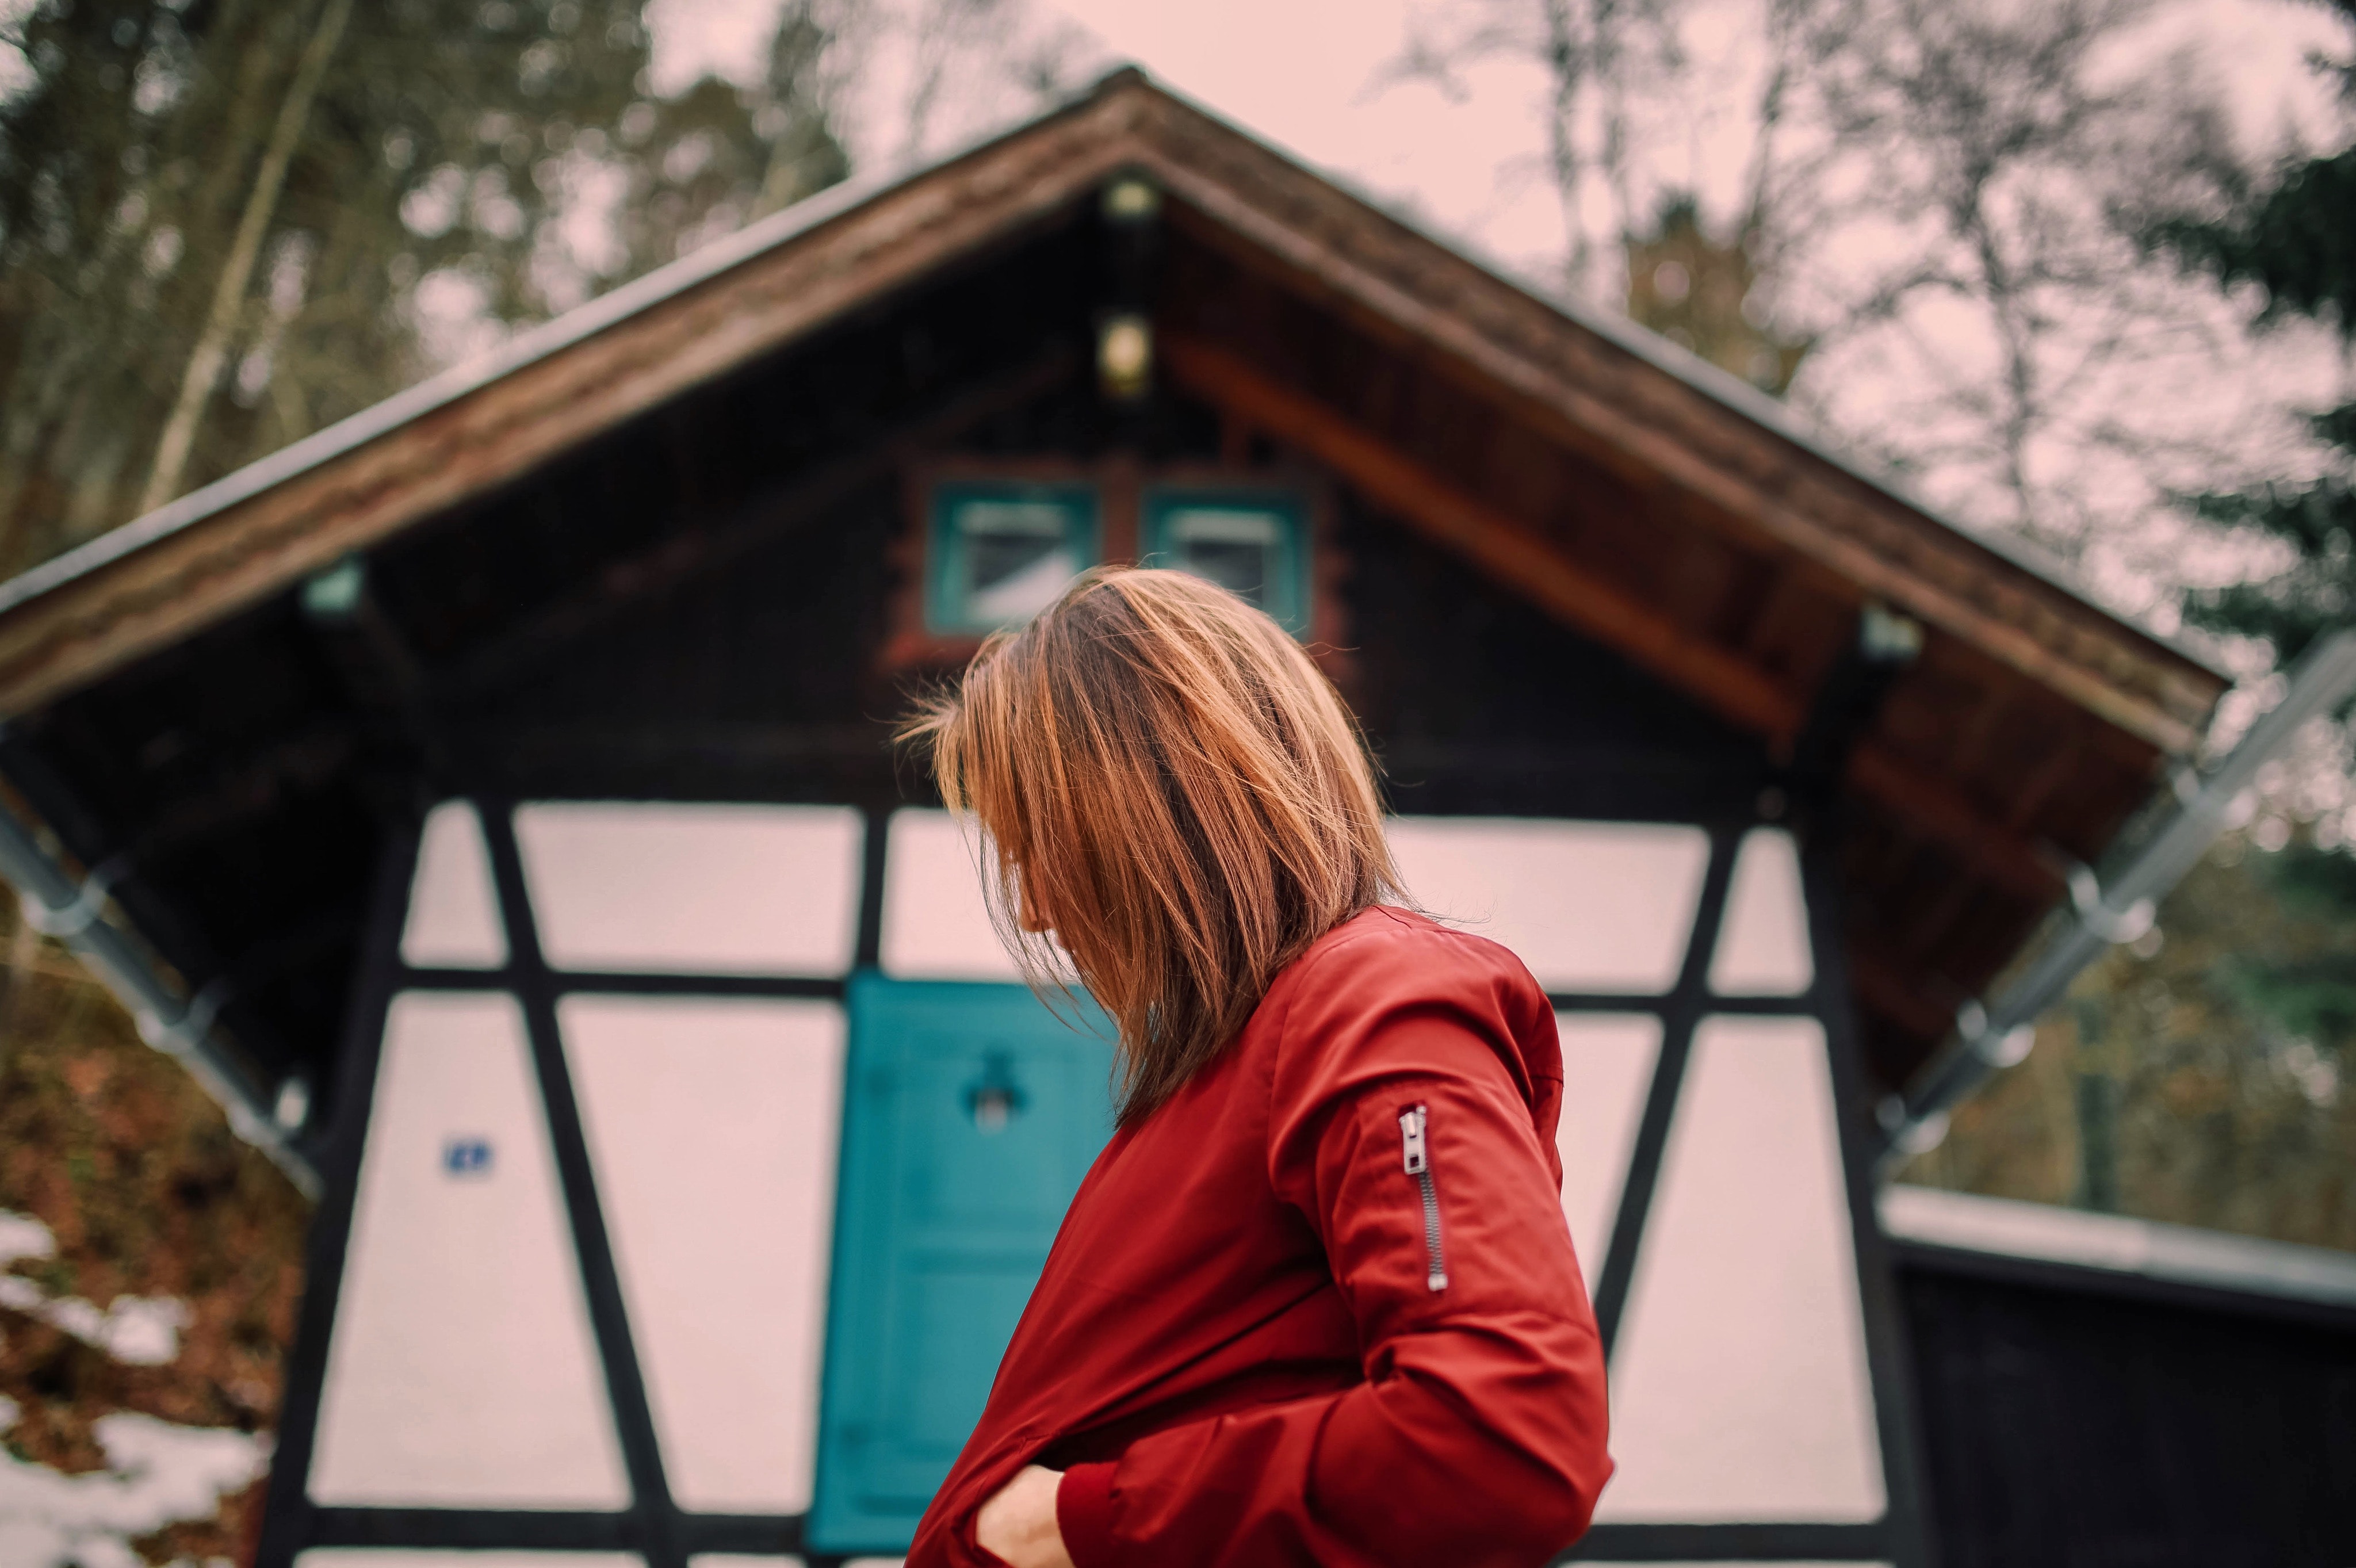
hair, photograph, red, beauty, tree, hairstyle, outerwear, eye, long hair, photography, jacket, blond, street fashion, brown hair, window, textile, roof, portrait photography, glasses, house, Tints and shades, plant, leisure, winter, vacation, style, tourism